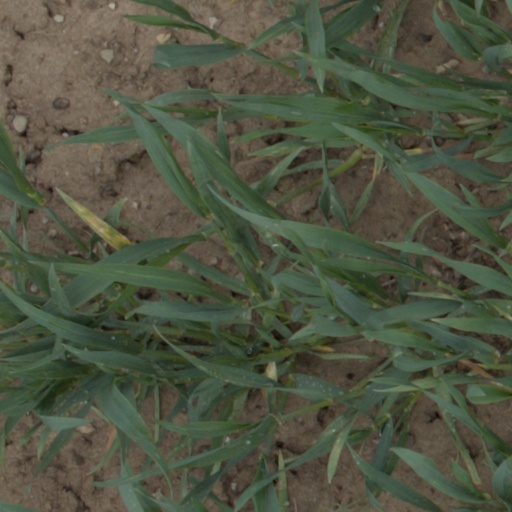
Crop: wheat